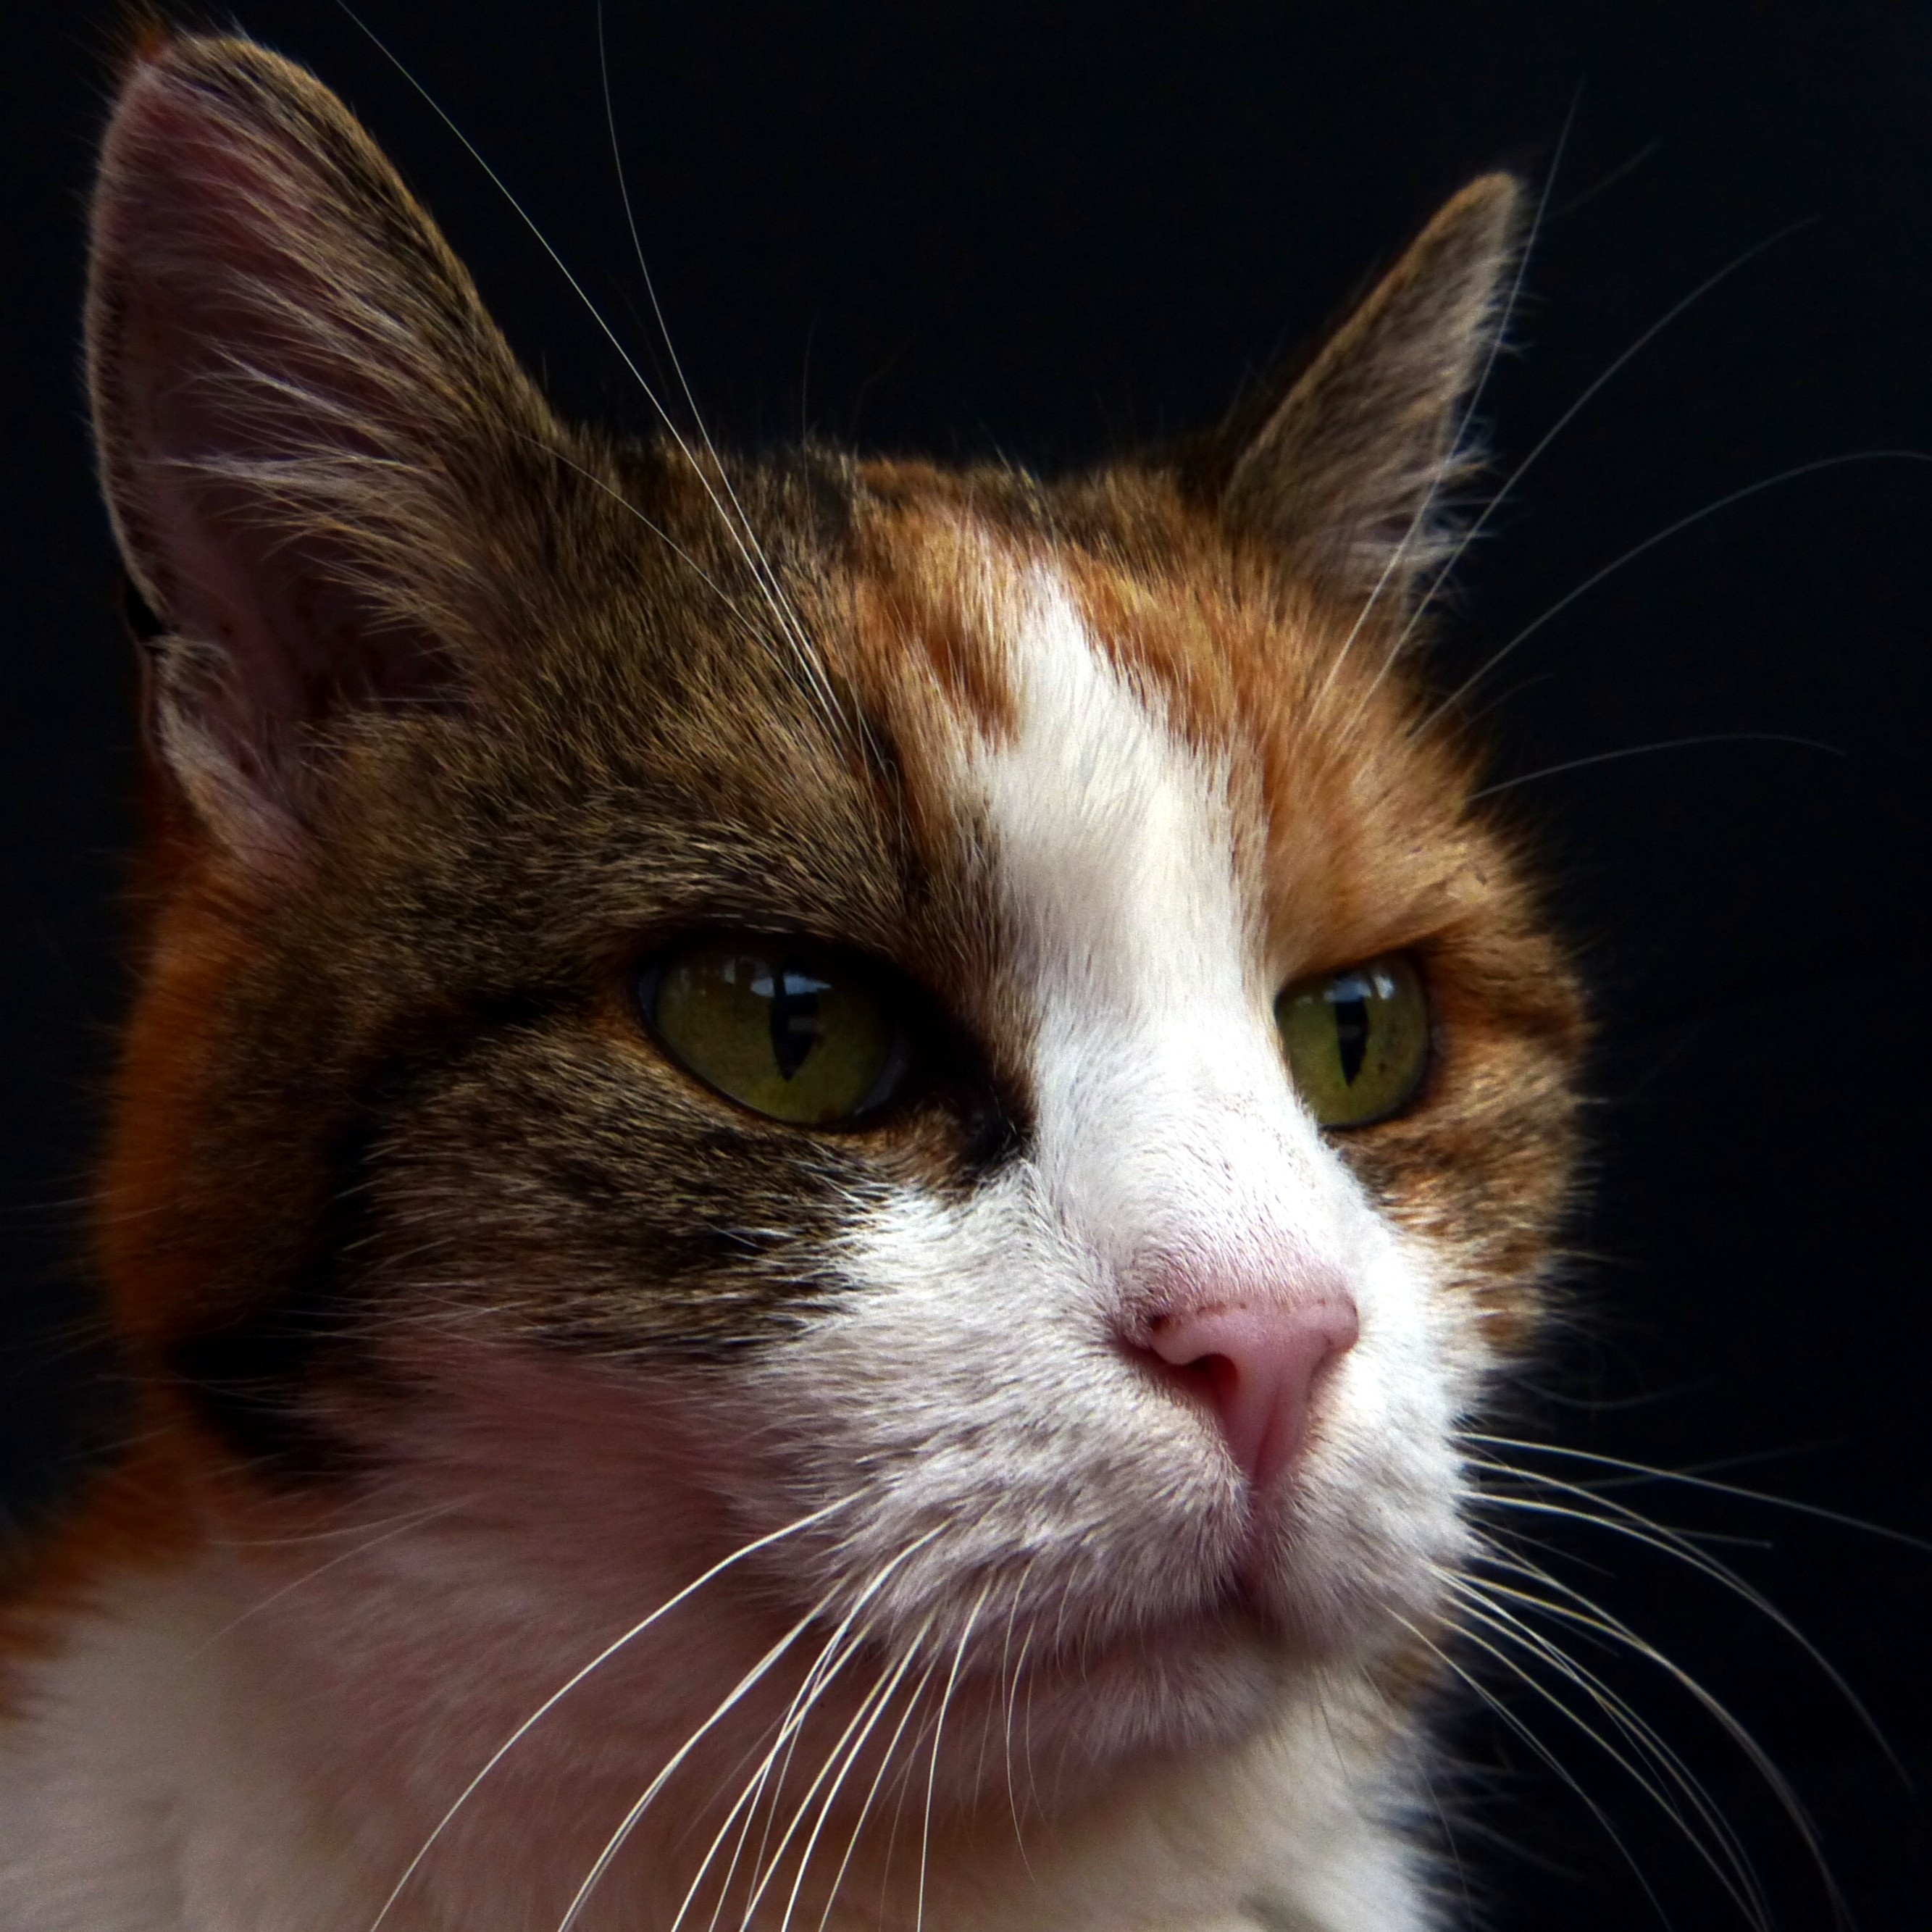
kitten, cat, mammal, close up, sunny, nose, whiskers, snout, eye, skin, vertebrate, lucky cat, mietze, tri color, small to medium sized cats, cat like mammal, carnivoran, domestic short haired cat, domestic long haired cat